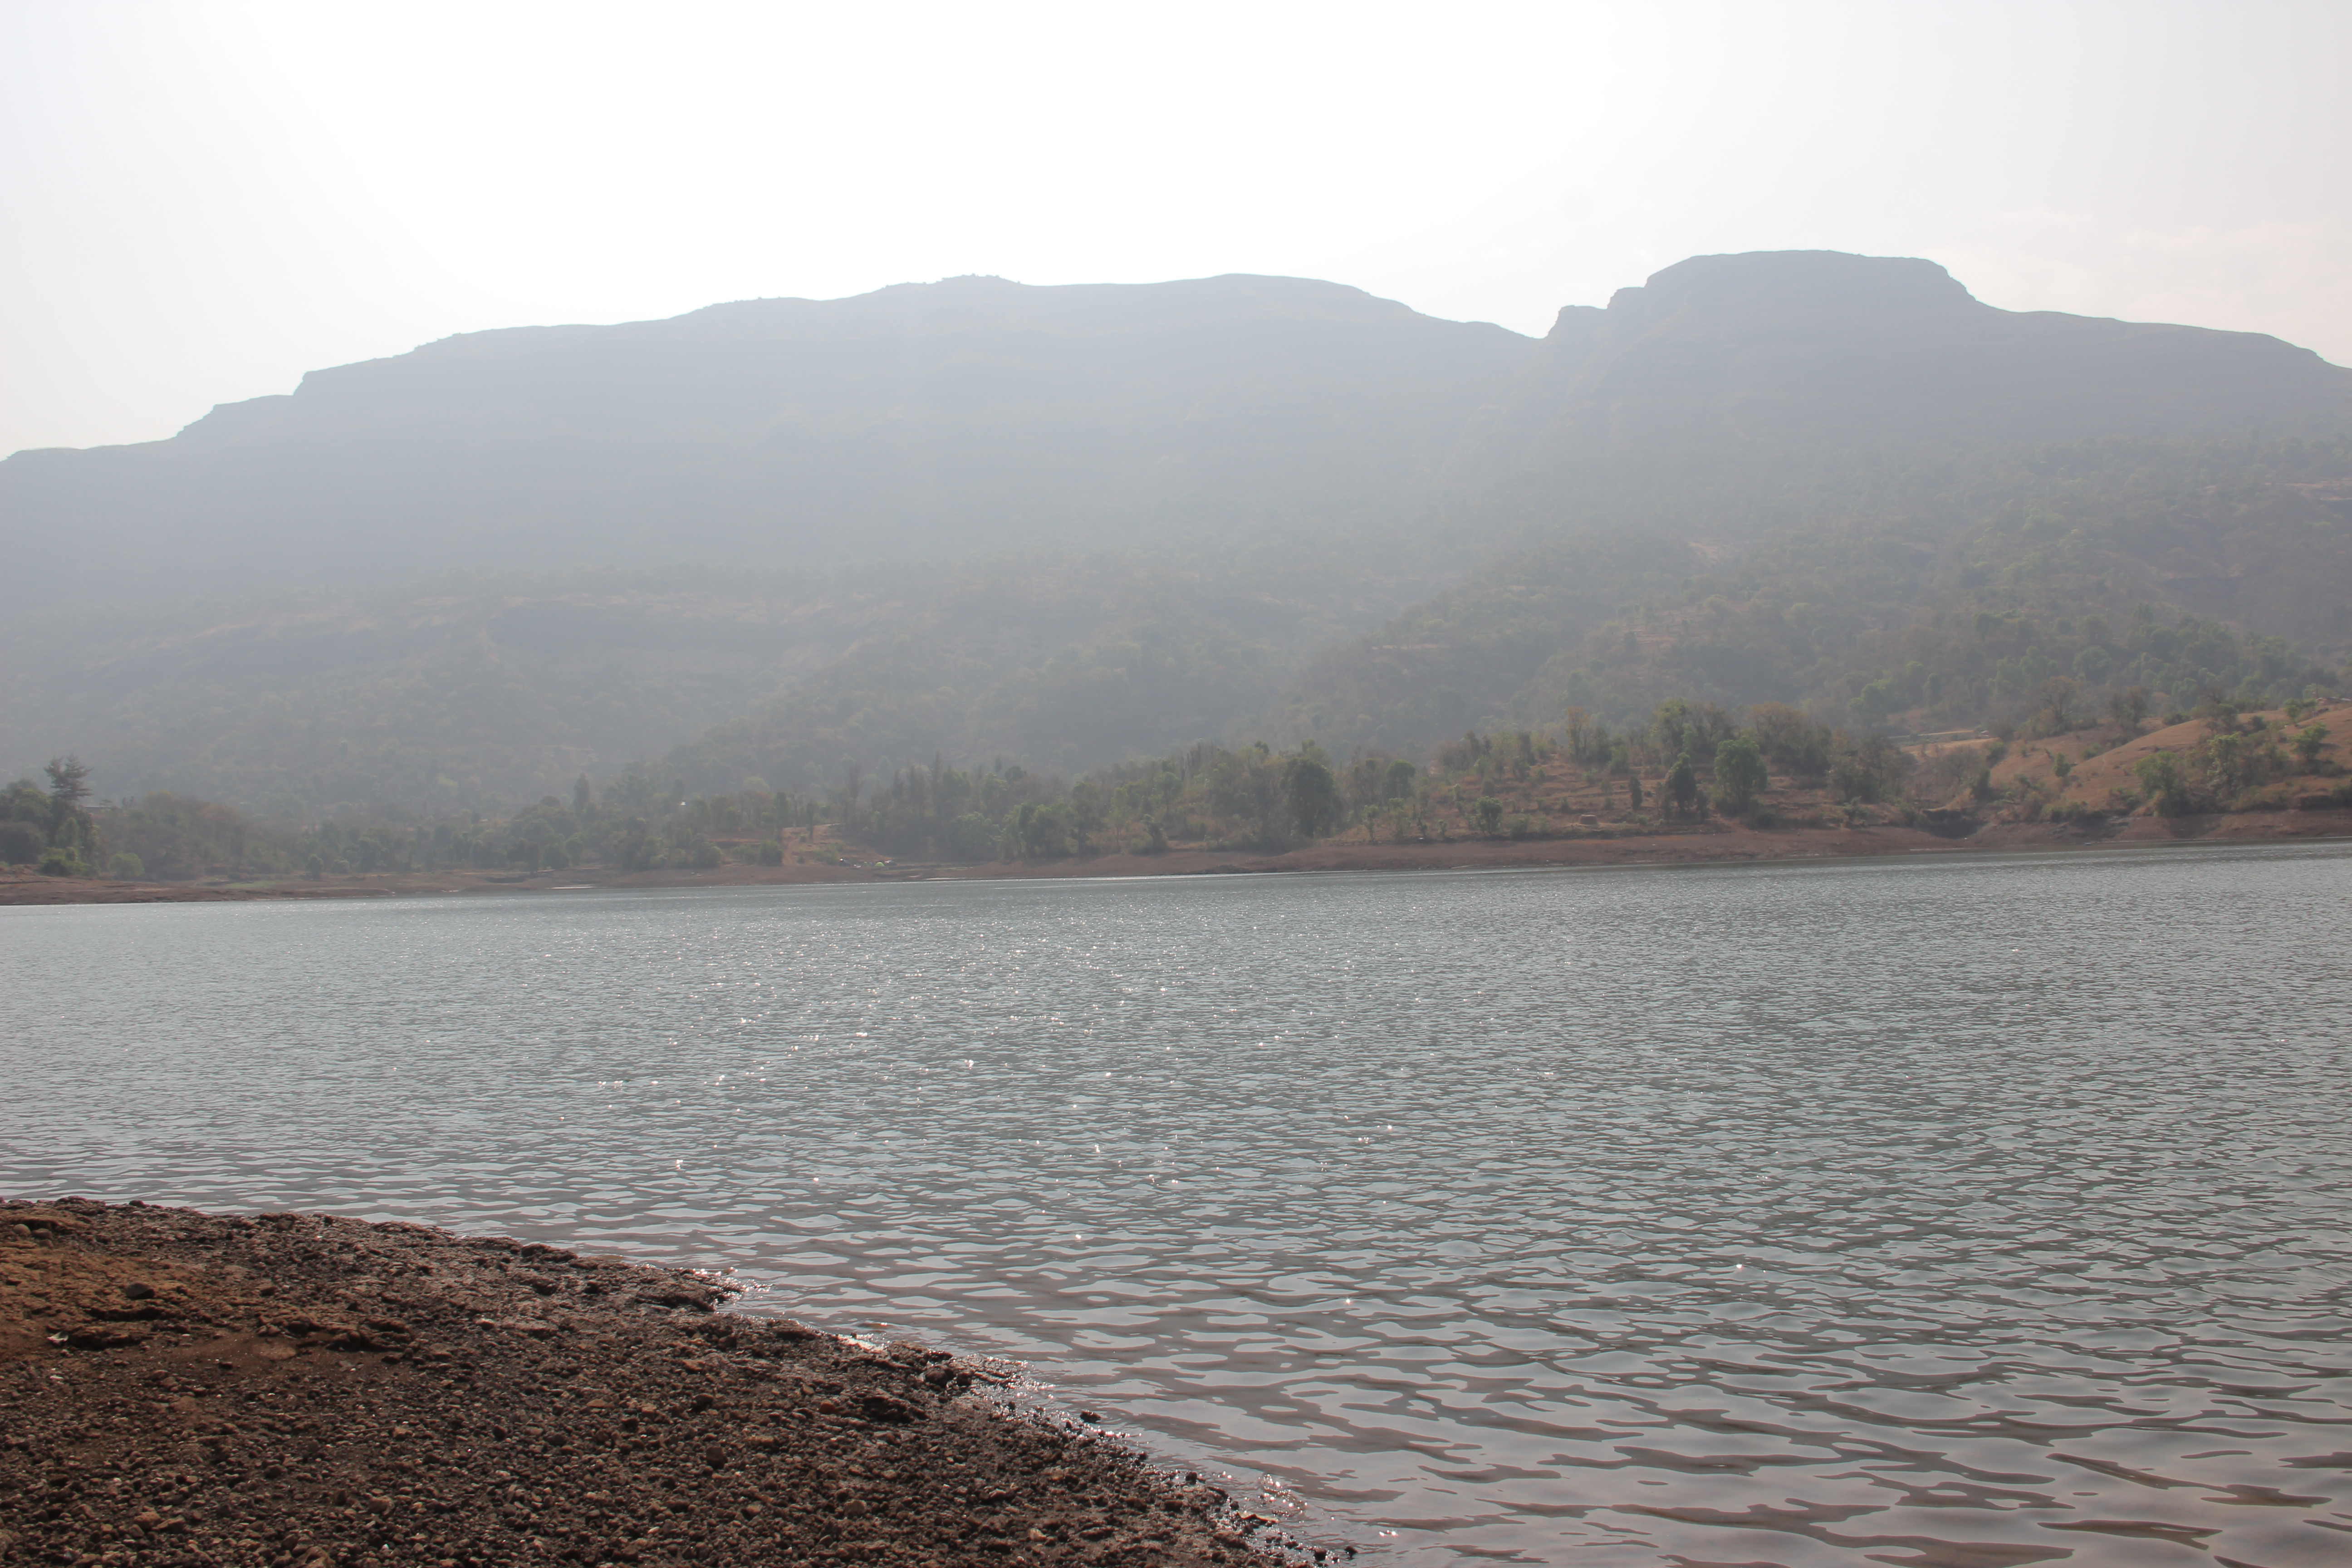
bhandardara, body of water, water resources, atmospheric phenomenon, water, highland, reservoir, lake, loch, lake district, river, bank, hill, sky, mountain, hill station, fell, landscape, haze, mist, coast